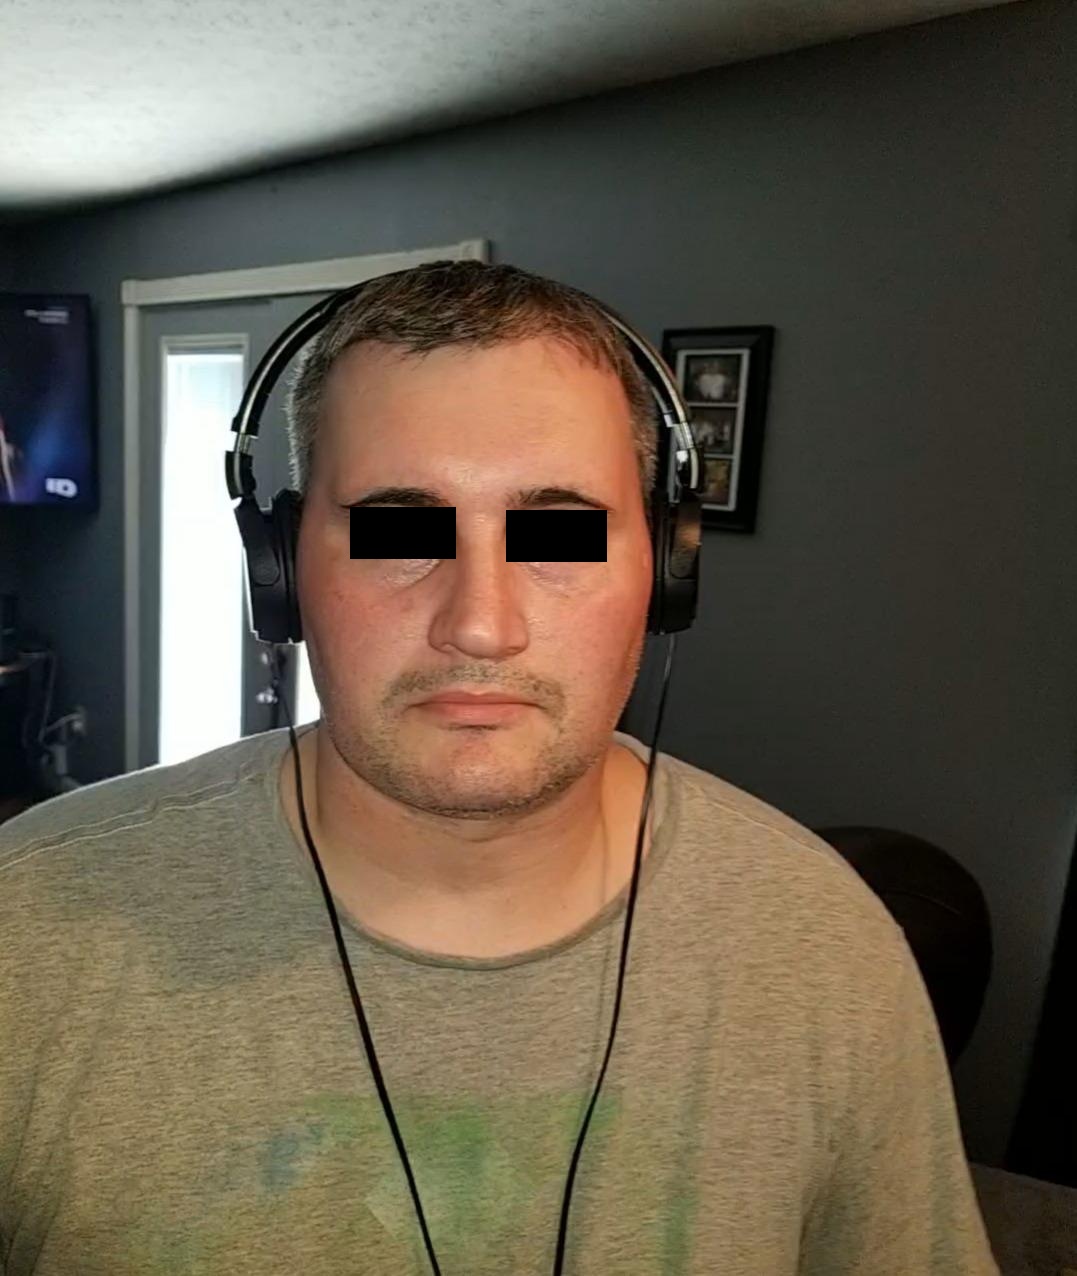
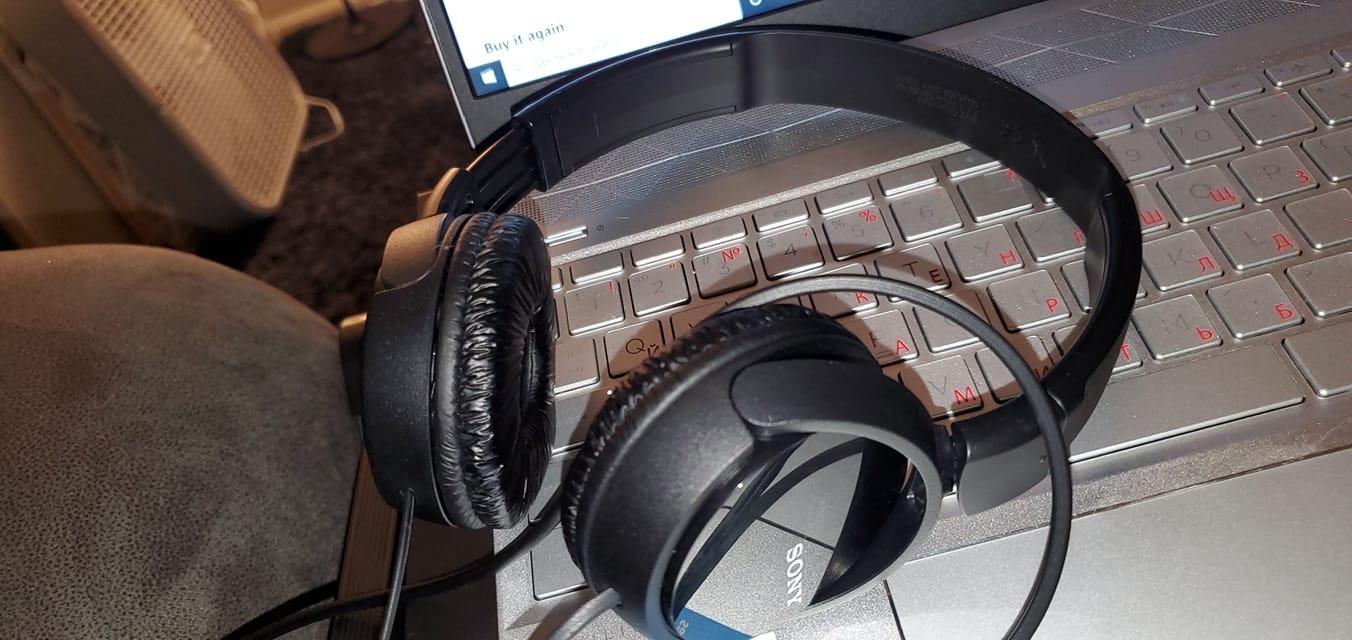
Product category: headphones
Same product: yes